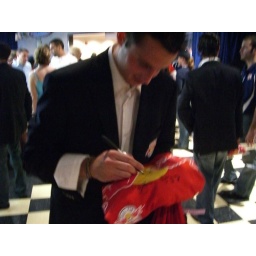
Mark Lisi signs the shirt for Camilo in Colombia